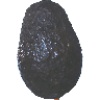
Label: Avocado ripe 1